Everything Everywhere All at Once

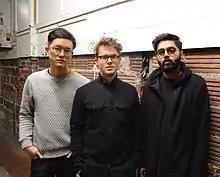
Experimental band Son Lux composed the score.

The musical score was composed by Son Lux, whose members are Ryan Lott, Ian Chang, and Rafiq Bhatia. Daniels asked them to approach the score individually, and not as a band. Lott said, "I think that the complete picture of not only who we are as a band, but also who we are as individuals and what we have accomplished and the places we've gone creatively individually, meant for them that there was a possibility that many of these universes of sound could be within reach with this particular trio."